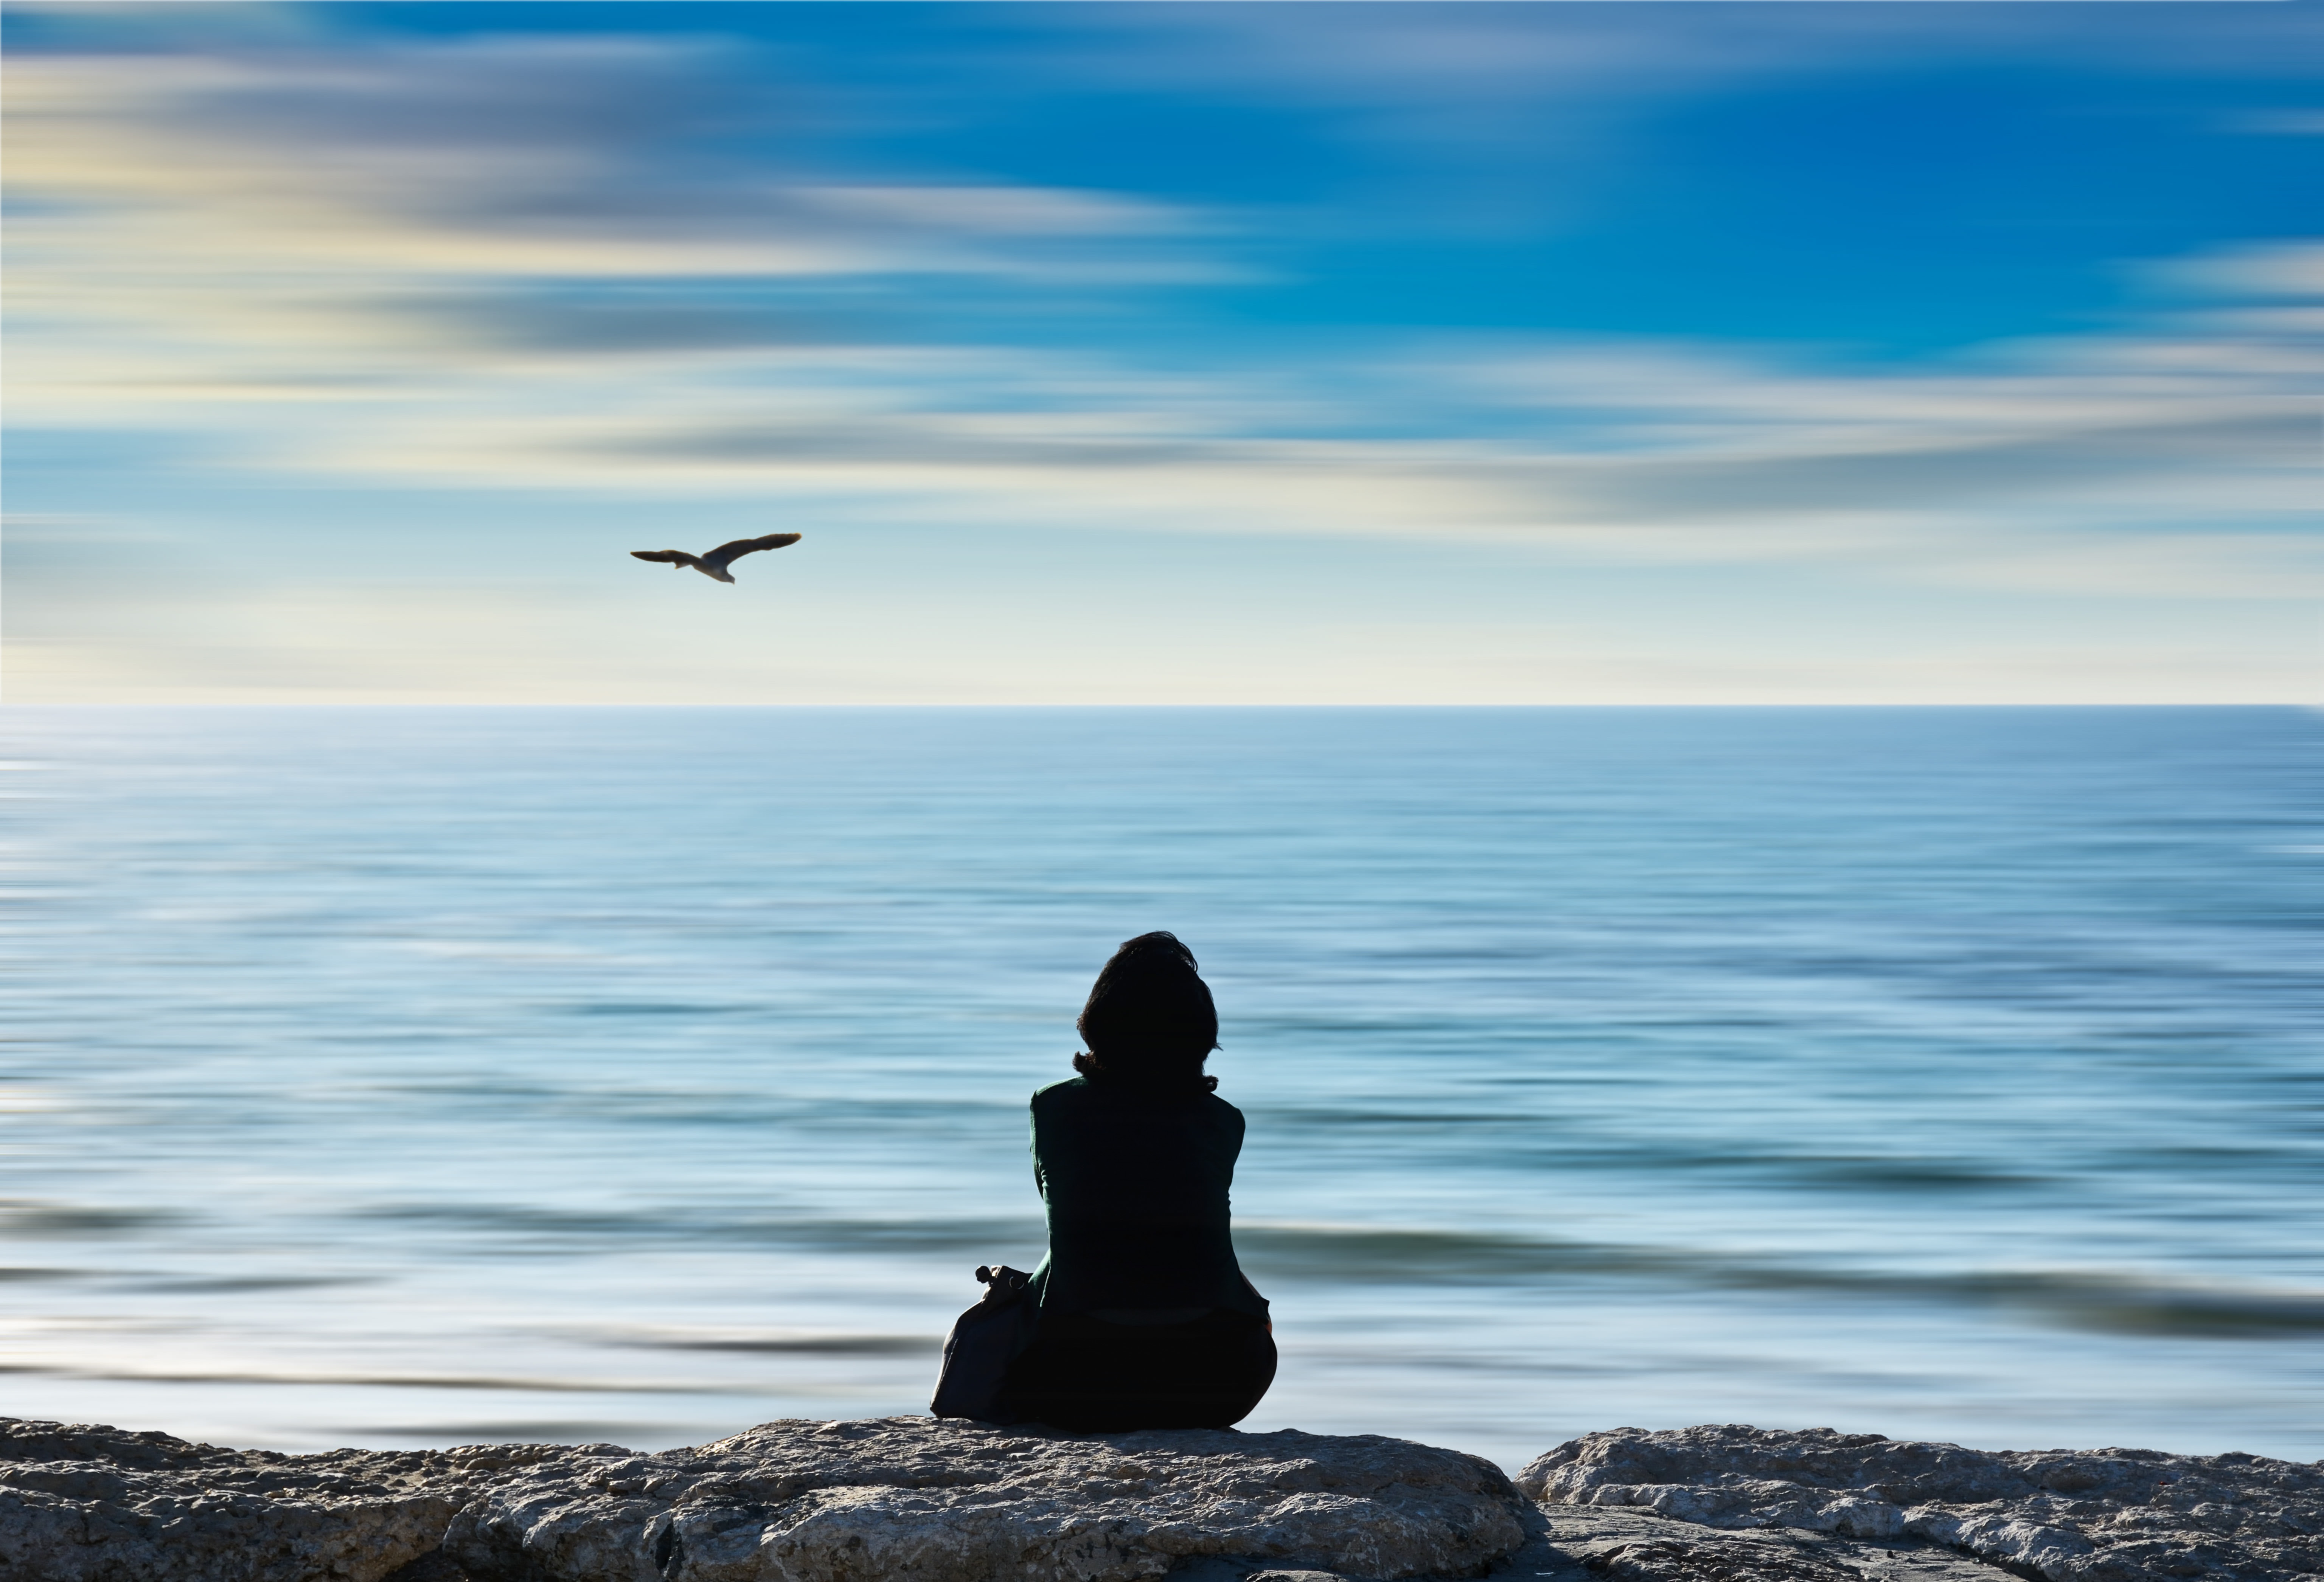
beach, sea, coast, water, nature, rock, ocean, horizon, silhouette, person, bird, cloud, sky, sunrise, sunset, morning, shore, wave, seabird, dusk, reflection, seascape, blue, seashore, body of water, rocks, outdoors, wind wave